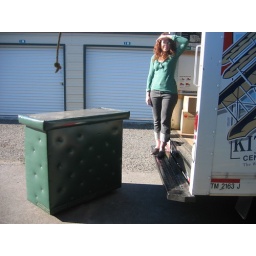
as we are about to put it in the truck and drive it south to our house